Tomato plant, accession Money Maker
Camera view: tilt-top (135 deg); turntable rotation: 210 degrees
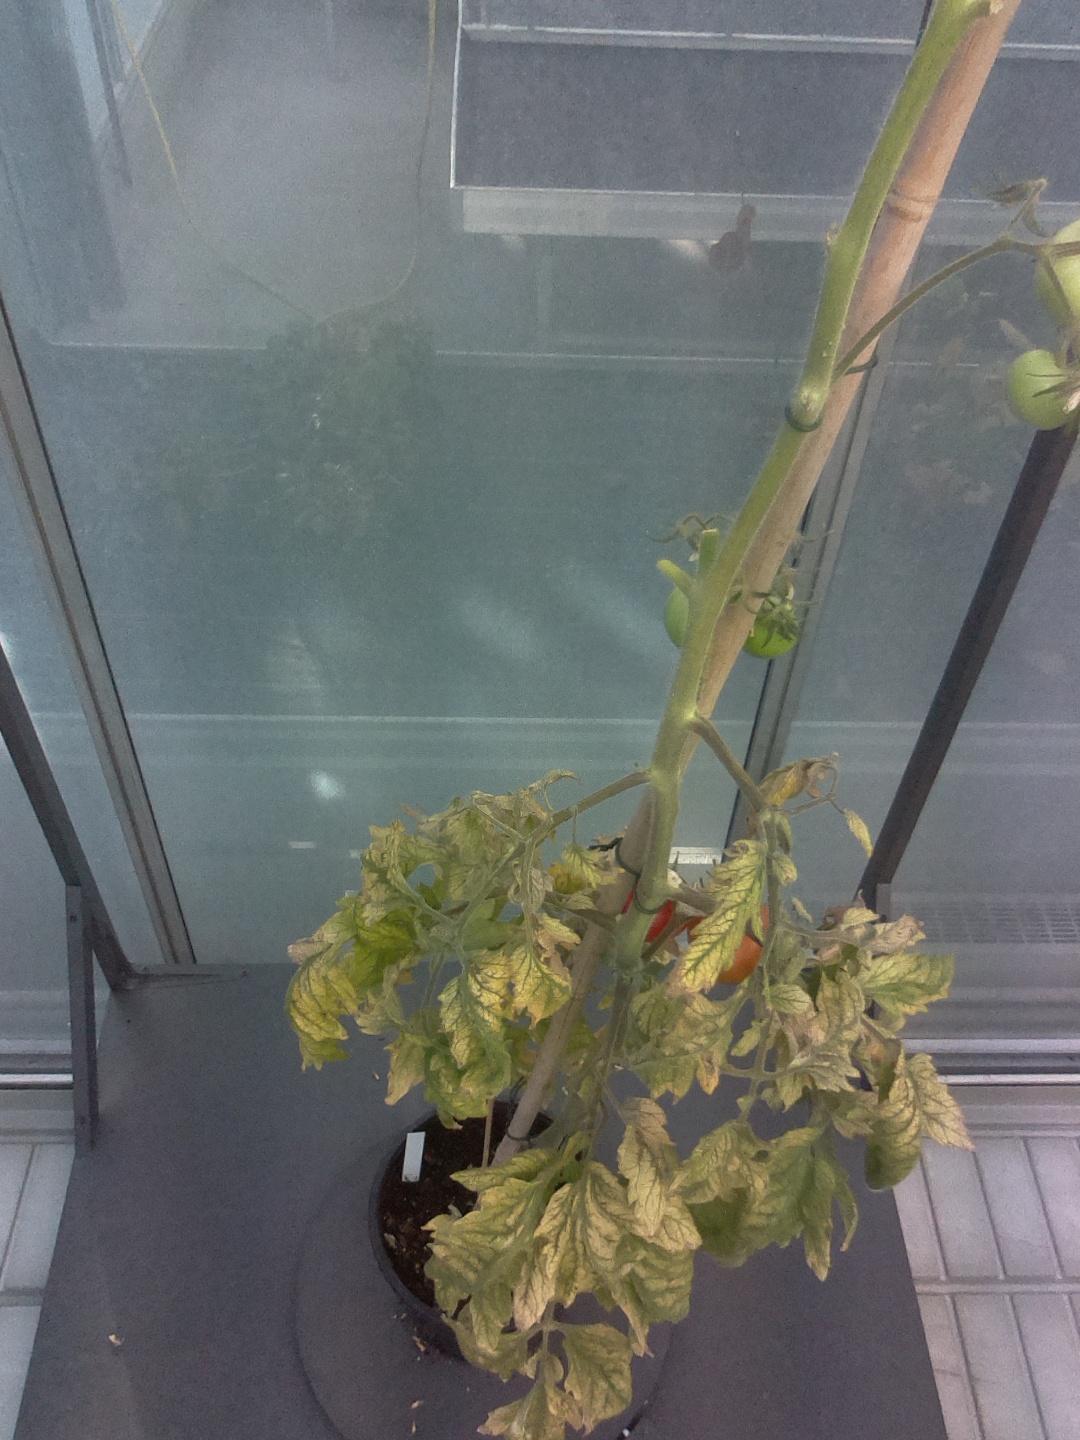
BBCH growth stage 82: 20%-30% of fruits show typical fully ripe color